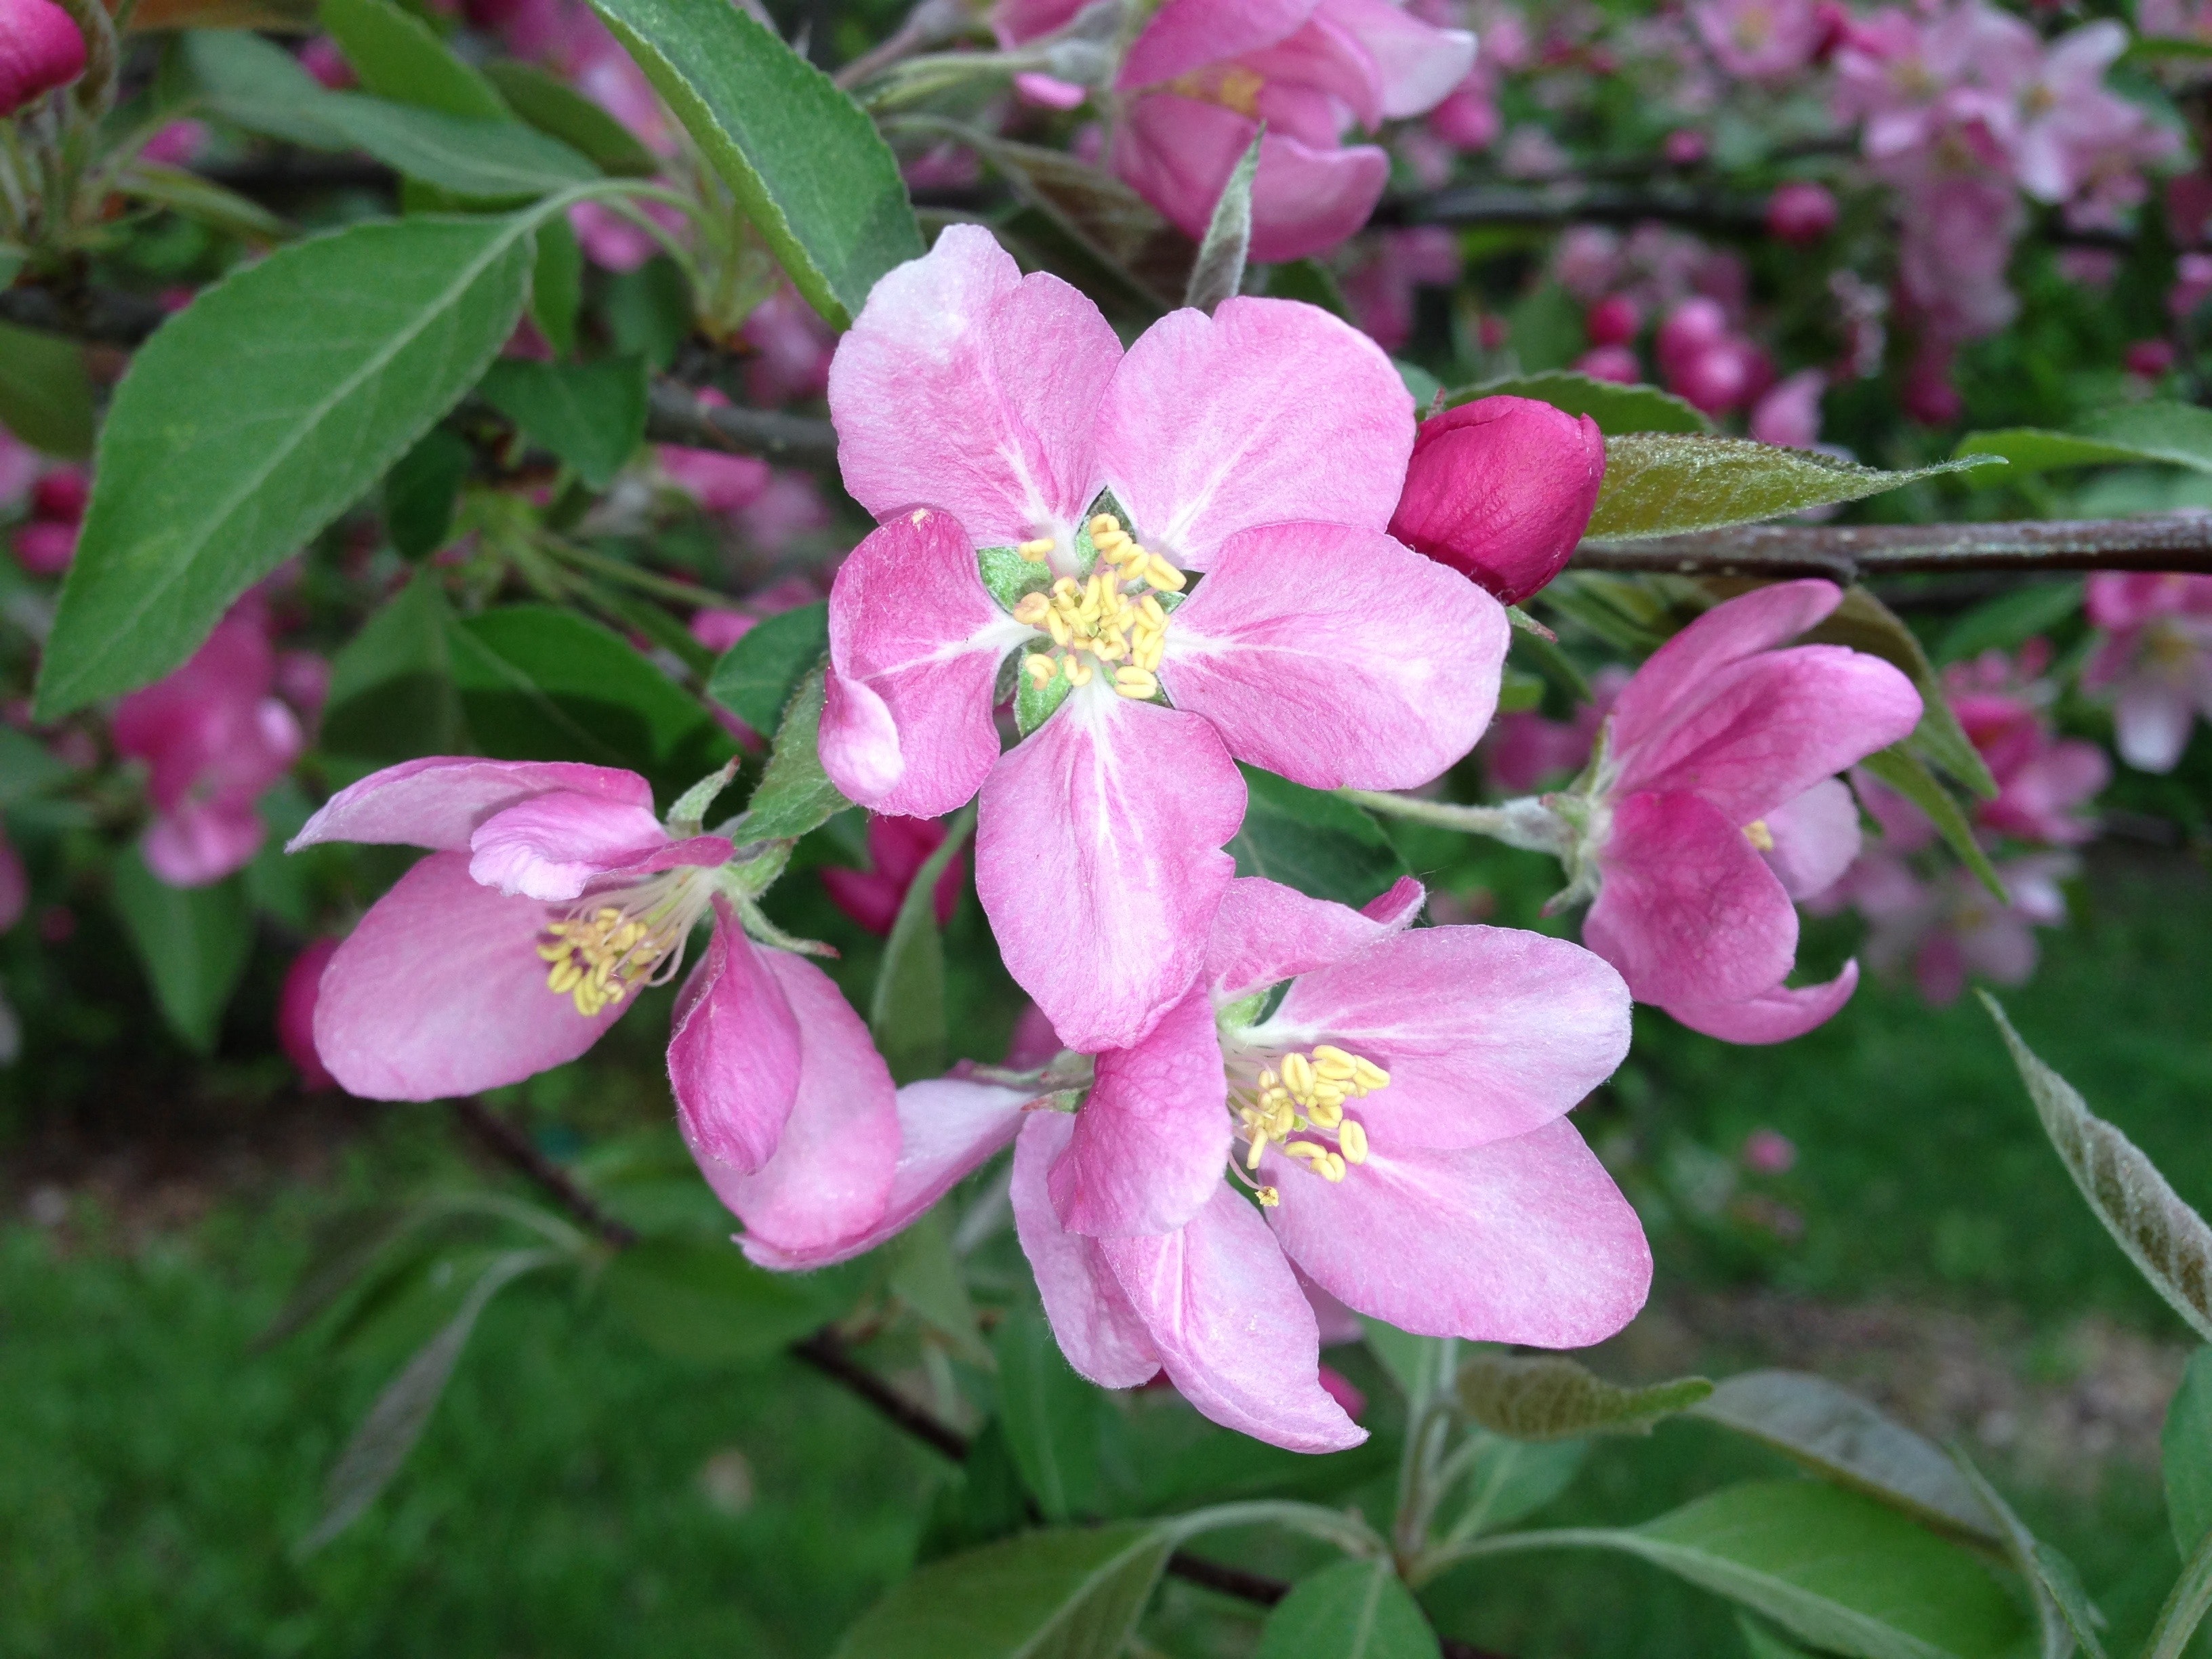
flower, flowering plant, petal, plant, pink, rosa rubiginosa, prickly rose, carolina rose, rosa canina, rose family, California wild rose, melastome family, malus, rosa arkansana, blossom, rosa gallica, cornales, Virginia Rose, perennial plant, rose, begonia